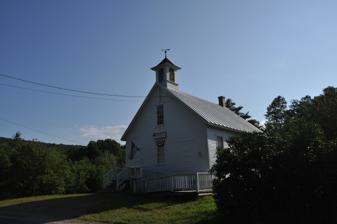
Building: Madrid Village Schoolhouse
Country: United States of America
Year built: 1872
United States historic place Madrid Village Schoolhouse U.S. National Register of Historic Places Show map of Maine Show map of the United States Location Reeds Mills Rd. W side, 0.05 mi. N of jct. with ME 4, Madrid, Maine Coordinates 44°51′53″N 70°27′45″W / 44.86472°N 70.46250°W / 44.86472; -70.46250 Area less than one acre Built 1872 ( 1872 ) Architectural style Late Victorian NRHP reference No. 95001460 Added to NRHP December 14, 1995 The Madrid Village Schoolhouse is a historic community building on Reeds Mill Road in the center of the disincorporated township of Madrid, Maine .  Built c. 1872, it is the least-altered surviving district school building of twelve originally built in the community.  In the later years of the 20th century the school was used for town meetings and offices prior to the town's disincorporation in 2000.  The building was listed on the National Register of Historic Places in 1995. Description and history The schoolhouse is a single story wood frame structure, three bays wide, with a gable roof, weatherboard siding, and a rubblestone foundation.  The main facade, facing east, has a central window flanked by two doorways, with a second window centered in the gable end.  The doors and windows have simple trim.  A remnant of a vertical flag pole extends upward from the upper window to the ridge line just below the small bell tower.  The building is set on a sloping lot, exposing the basement in the rear, and there is a two-story ell there, which provides pit toilet facilities for the building.  The two entries lead into separate vestibules, which lead into a single large chamber, which takes up the rest of the main block.  These rooms are finished with horizontal pine wainscoting, and 20th-century wooden floors.  Original blackboards are found on two walls.  The basement of the building has modern finishes. The town of Madrid was settled in 1807 and incorporated in 1836.  Its population peaked around 1860, at which time it had seven school districts and twelve schools.  The property on which this building is believed to stand was sold to the town in 1872, and it is presumed that the school was built on it not long after (there is no evidence of other relevant property acquisitions by the town in the vicinity).  The building was the last of the town's schools, operating until 1959.  It was thereafter used as town hall, housing offices and the town polling station. The town disincorporated in 2000, and the building is now maintained by the Madrid Historical Society. See also National Register of Historic Places listings in Franklin County, Maine References